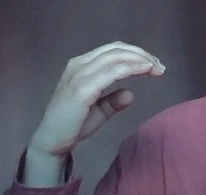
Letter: jeem